Argentino del Valle Larrabure

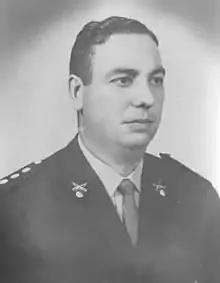

In 2022, the Holy See authorized his case in order to start a formal canonization process.